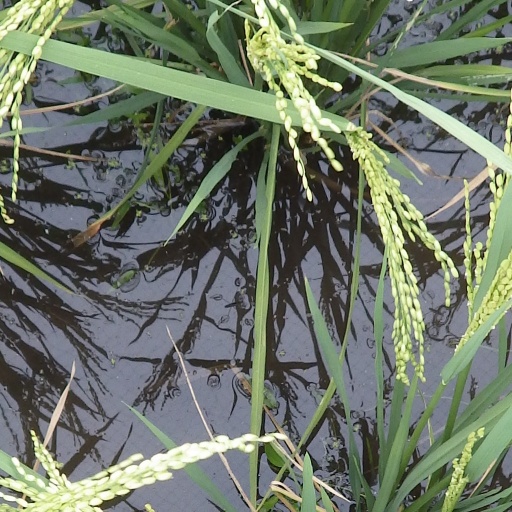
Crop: rice